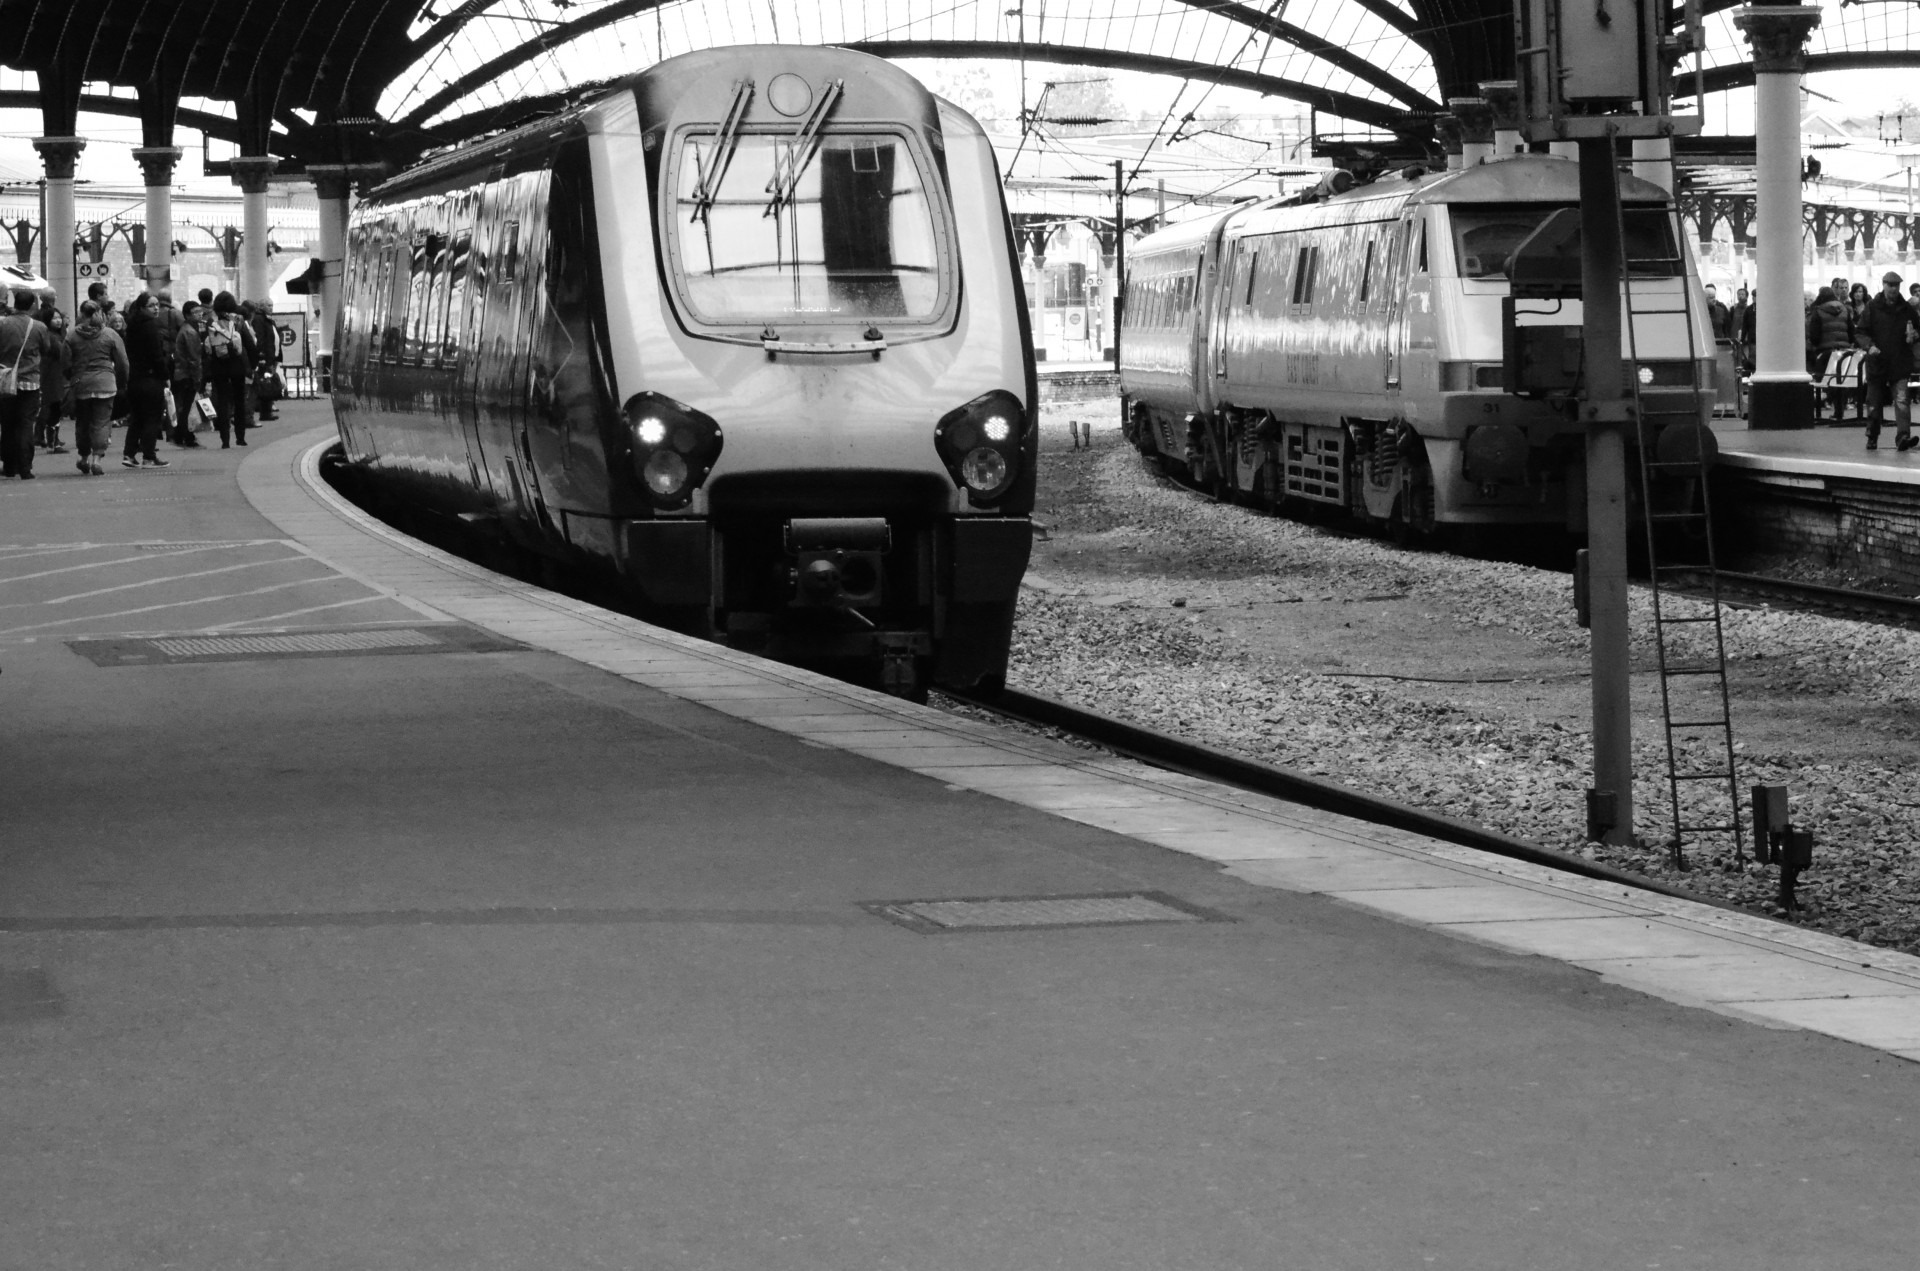
light, black and white, people, technology, railway, road, traffic, street, tube, time, building, old, rail, urban, train, travel, steel, metro, transport, vehicle, holiday, station, business, monochrome, lane, public transport, england, engine, british, york, britain, historical, electric, passenger, land vehicle, urban area, monochrome photography